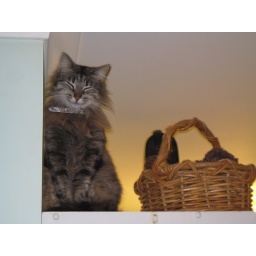
you try sleeping upright against the wall :P